Constitution Avenue

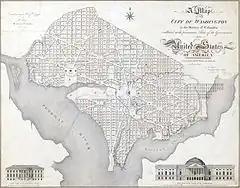
An 1818 map of Washington, D.C., showing Tiber Creek

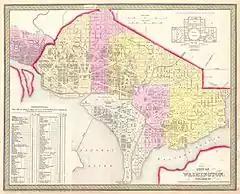
An 1850 map of Washington, D.C., showing the completed (and disused) Washington City Canal

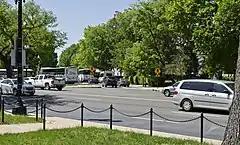
Junction of Constitution and Virginia Avenues NW, the western terminus of B Street between 1873 and roughly 1897

When the District of Columbia was founded in 1790, the Potomac River was much wider than it currently is, and a major tidal estuary known as Tiber Creek flowed roughly from 6th Street NW to the shore of the river just south of the White House. In Pierre (Peter) Charles L'Enfant's original plan for the city in 1791, B Street NW began at 6th Street NW, and ended at the river's edge at 15th Street NW. Its eastern segment, which was unimpeded by any water obstacles, ran straight to the Eastern Branch River, now known as the Anacostia River. Along its entire length, B Street was wide.